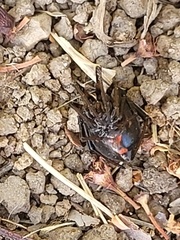
Species: Lactrodectus_hesperus